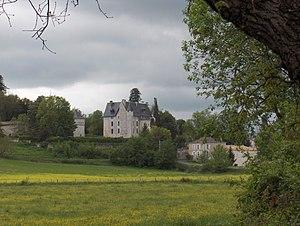
Château de Vouzan - Charente - France - Europe